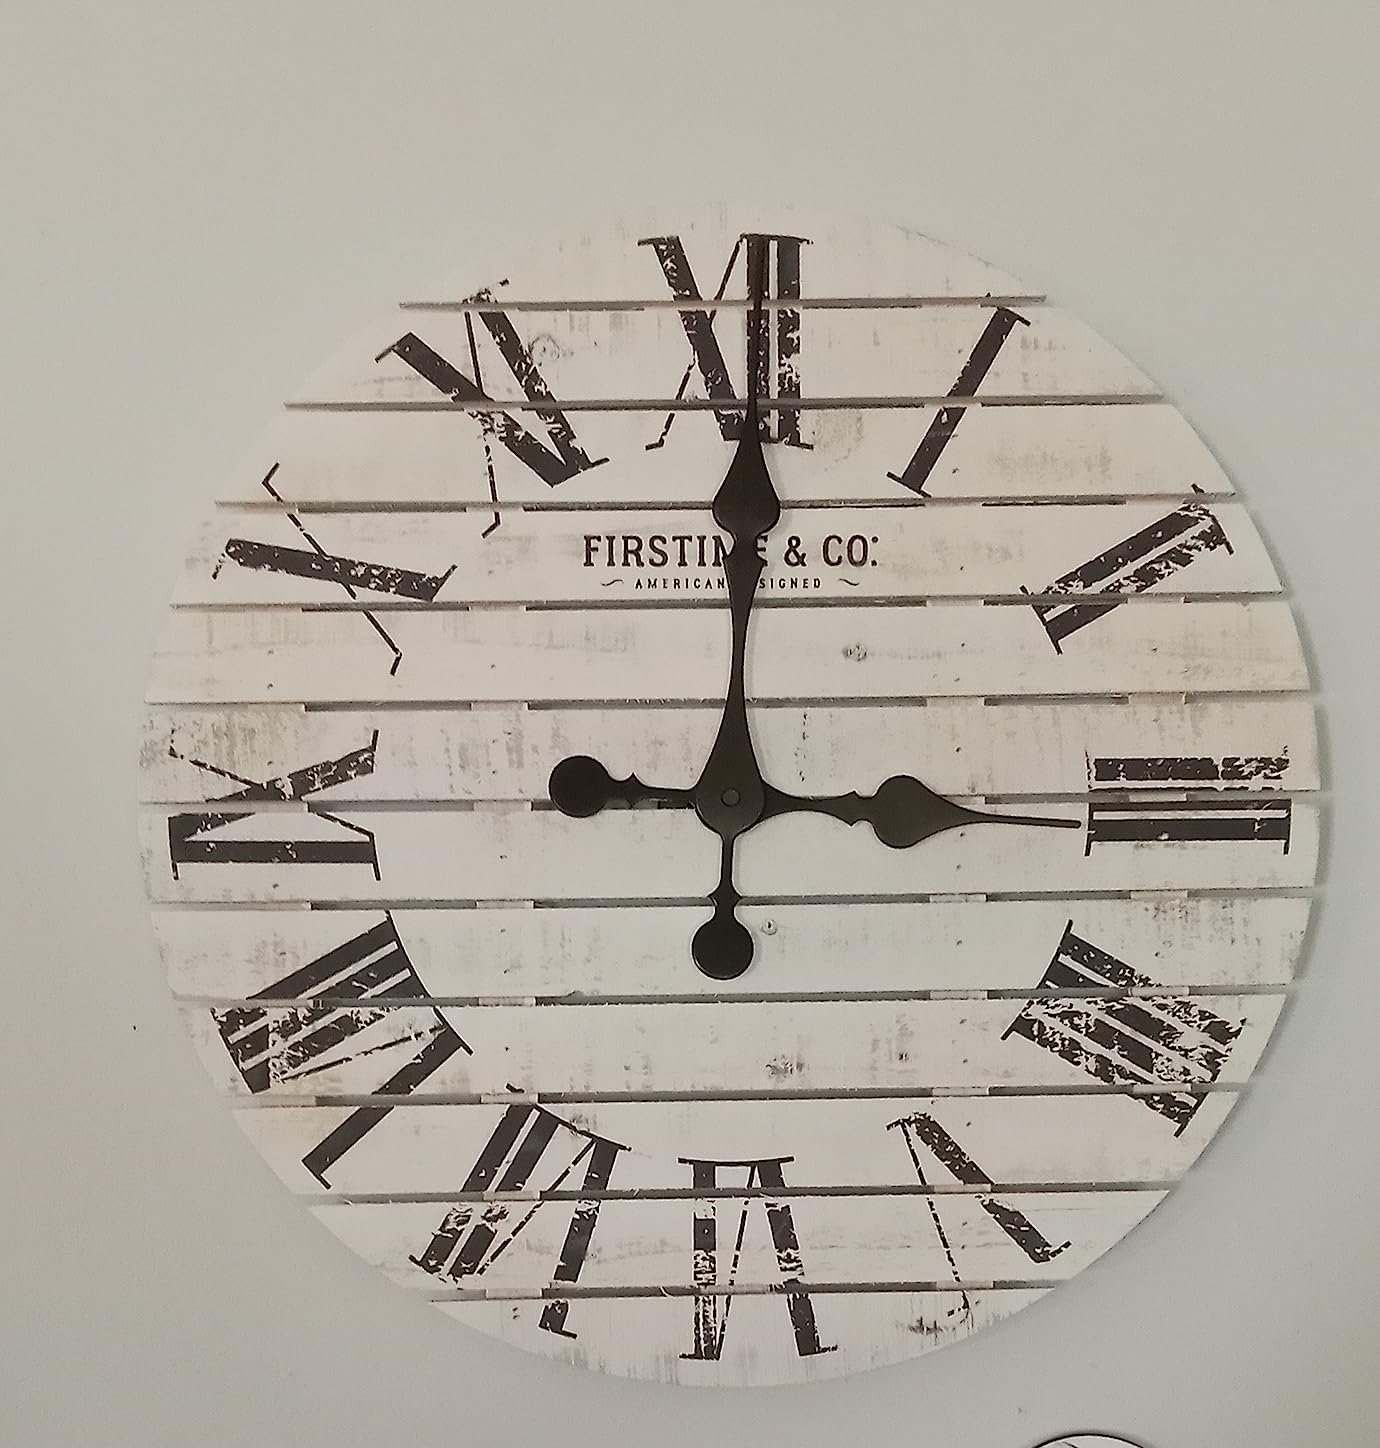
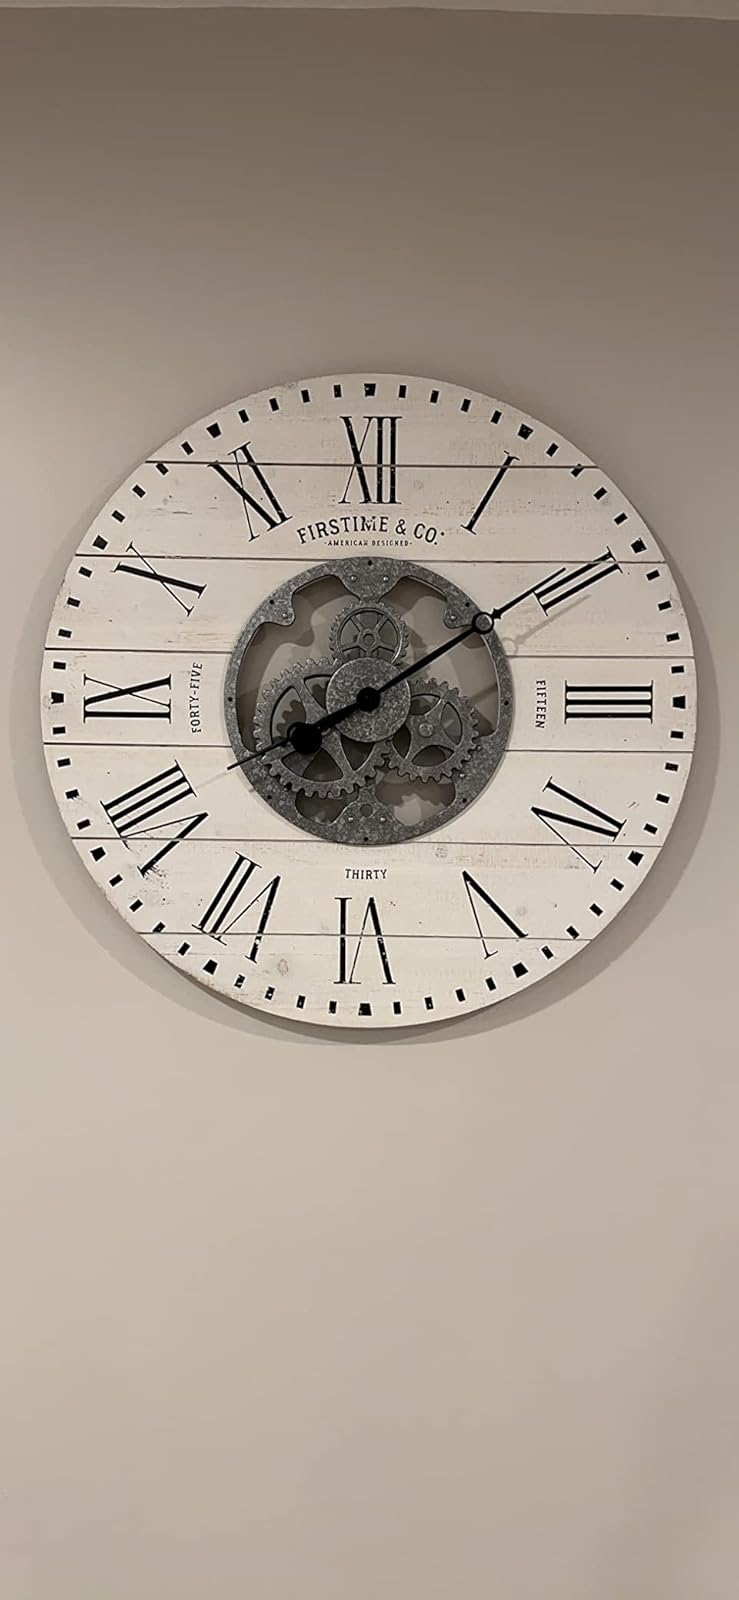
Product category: clock
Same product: no